Rabies

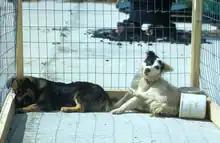
Two dogs with the paralytic, or dumb, form of rabies

The Missouri Department of Health and Senior Services Communicable Disease Surveillance 2007 Annual Report states the following can help reduce the risk of contracting rabies: